6 Athiyayam

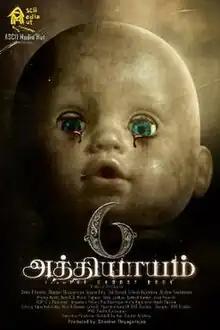
Pre-release poster

6 Athiyayam is a 2018 Tamil-language horror anthology film directed by Cable Sankar, Shankar Thiyagarajan, Ajayan Bala, E. A. V. Suresh, Lokesh Rajendran, and Sridhar Venkatesan. It includes six separate stories, each part being directed by a different director. The film features an ensemble cast including Thaman Kumar, S. S. Stanley, Pop Suresh, Baby Sathanya, Pasanga Kishore, Madhu Sri, Sanjeev, Gayathri, Cable Sankar, Vishnu, Francis, Vinoth Kishan, Aravind Rajagopal, and Charulatha Rangarajan.